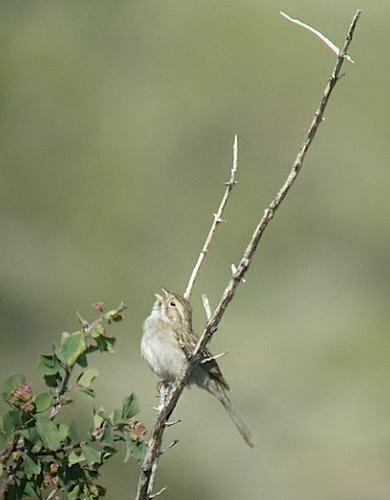
A photo of a brewer sparrow